To All the Boys (franchise)

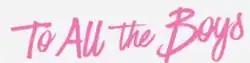
Official franchise logo

To All the Boys is a franchise consisting of American teenage romance installments, including three feature films and a spin-off television series, based on the titular trilogy of novels written by Jenny Han. Starring Lana Condor and Noah Centineo in the central roles, the plot centers around Lara Jean Song-Covey (Condor), a shy teenager who writes five letters—ones she never planned to send—to boys that she has had crushes on.